Wildlife of Canada

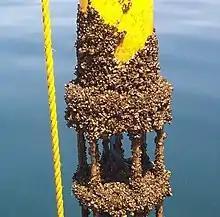
Zebra mussels were first detected in the Great Lakes Basin in 1988, in Lake St. Clair.

Over 1400 invasive species of fish, plants, insects and invertebrates have been introduced to Canada through intentional and unintentional means. Over 450 invasive flora and over 400 invasive insects have been identified. The Great Lakes region (Laurentia bioregion) is home to nearly 200 invasive species, making it one of Canada's most heavily affected ecosystems. Freshwater ecosystems are disproportionately more imperilled compared to terrestrial ecosystems.